Kit and replica cars of New Zealand

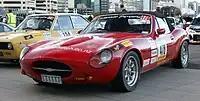
Cheetah Targa Rally car

Cheetah Cars is a New Zealand based kit car company that commenced in 1986 and produced a kit loosely based on the Jaguar E-Type shape. It ceased constructing cars in 1991. This car is not to be confused with John Bush of Oamaru's Cheetah Sports from the early 1960s.